List of birds of Kerala

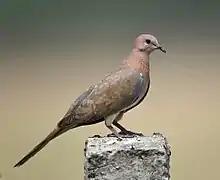
Laughing dove at Sultanpur National Park, Haryana

Pigeons and doves are stout-bodied birds with short necks and short slender bills with a fleshy cere.